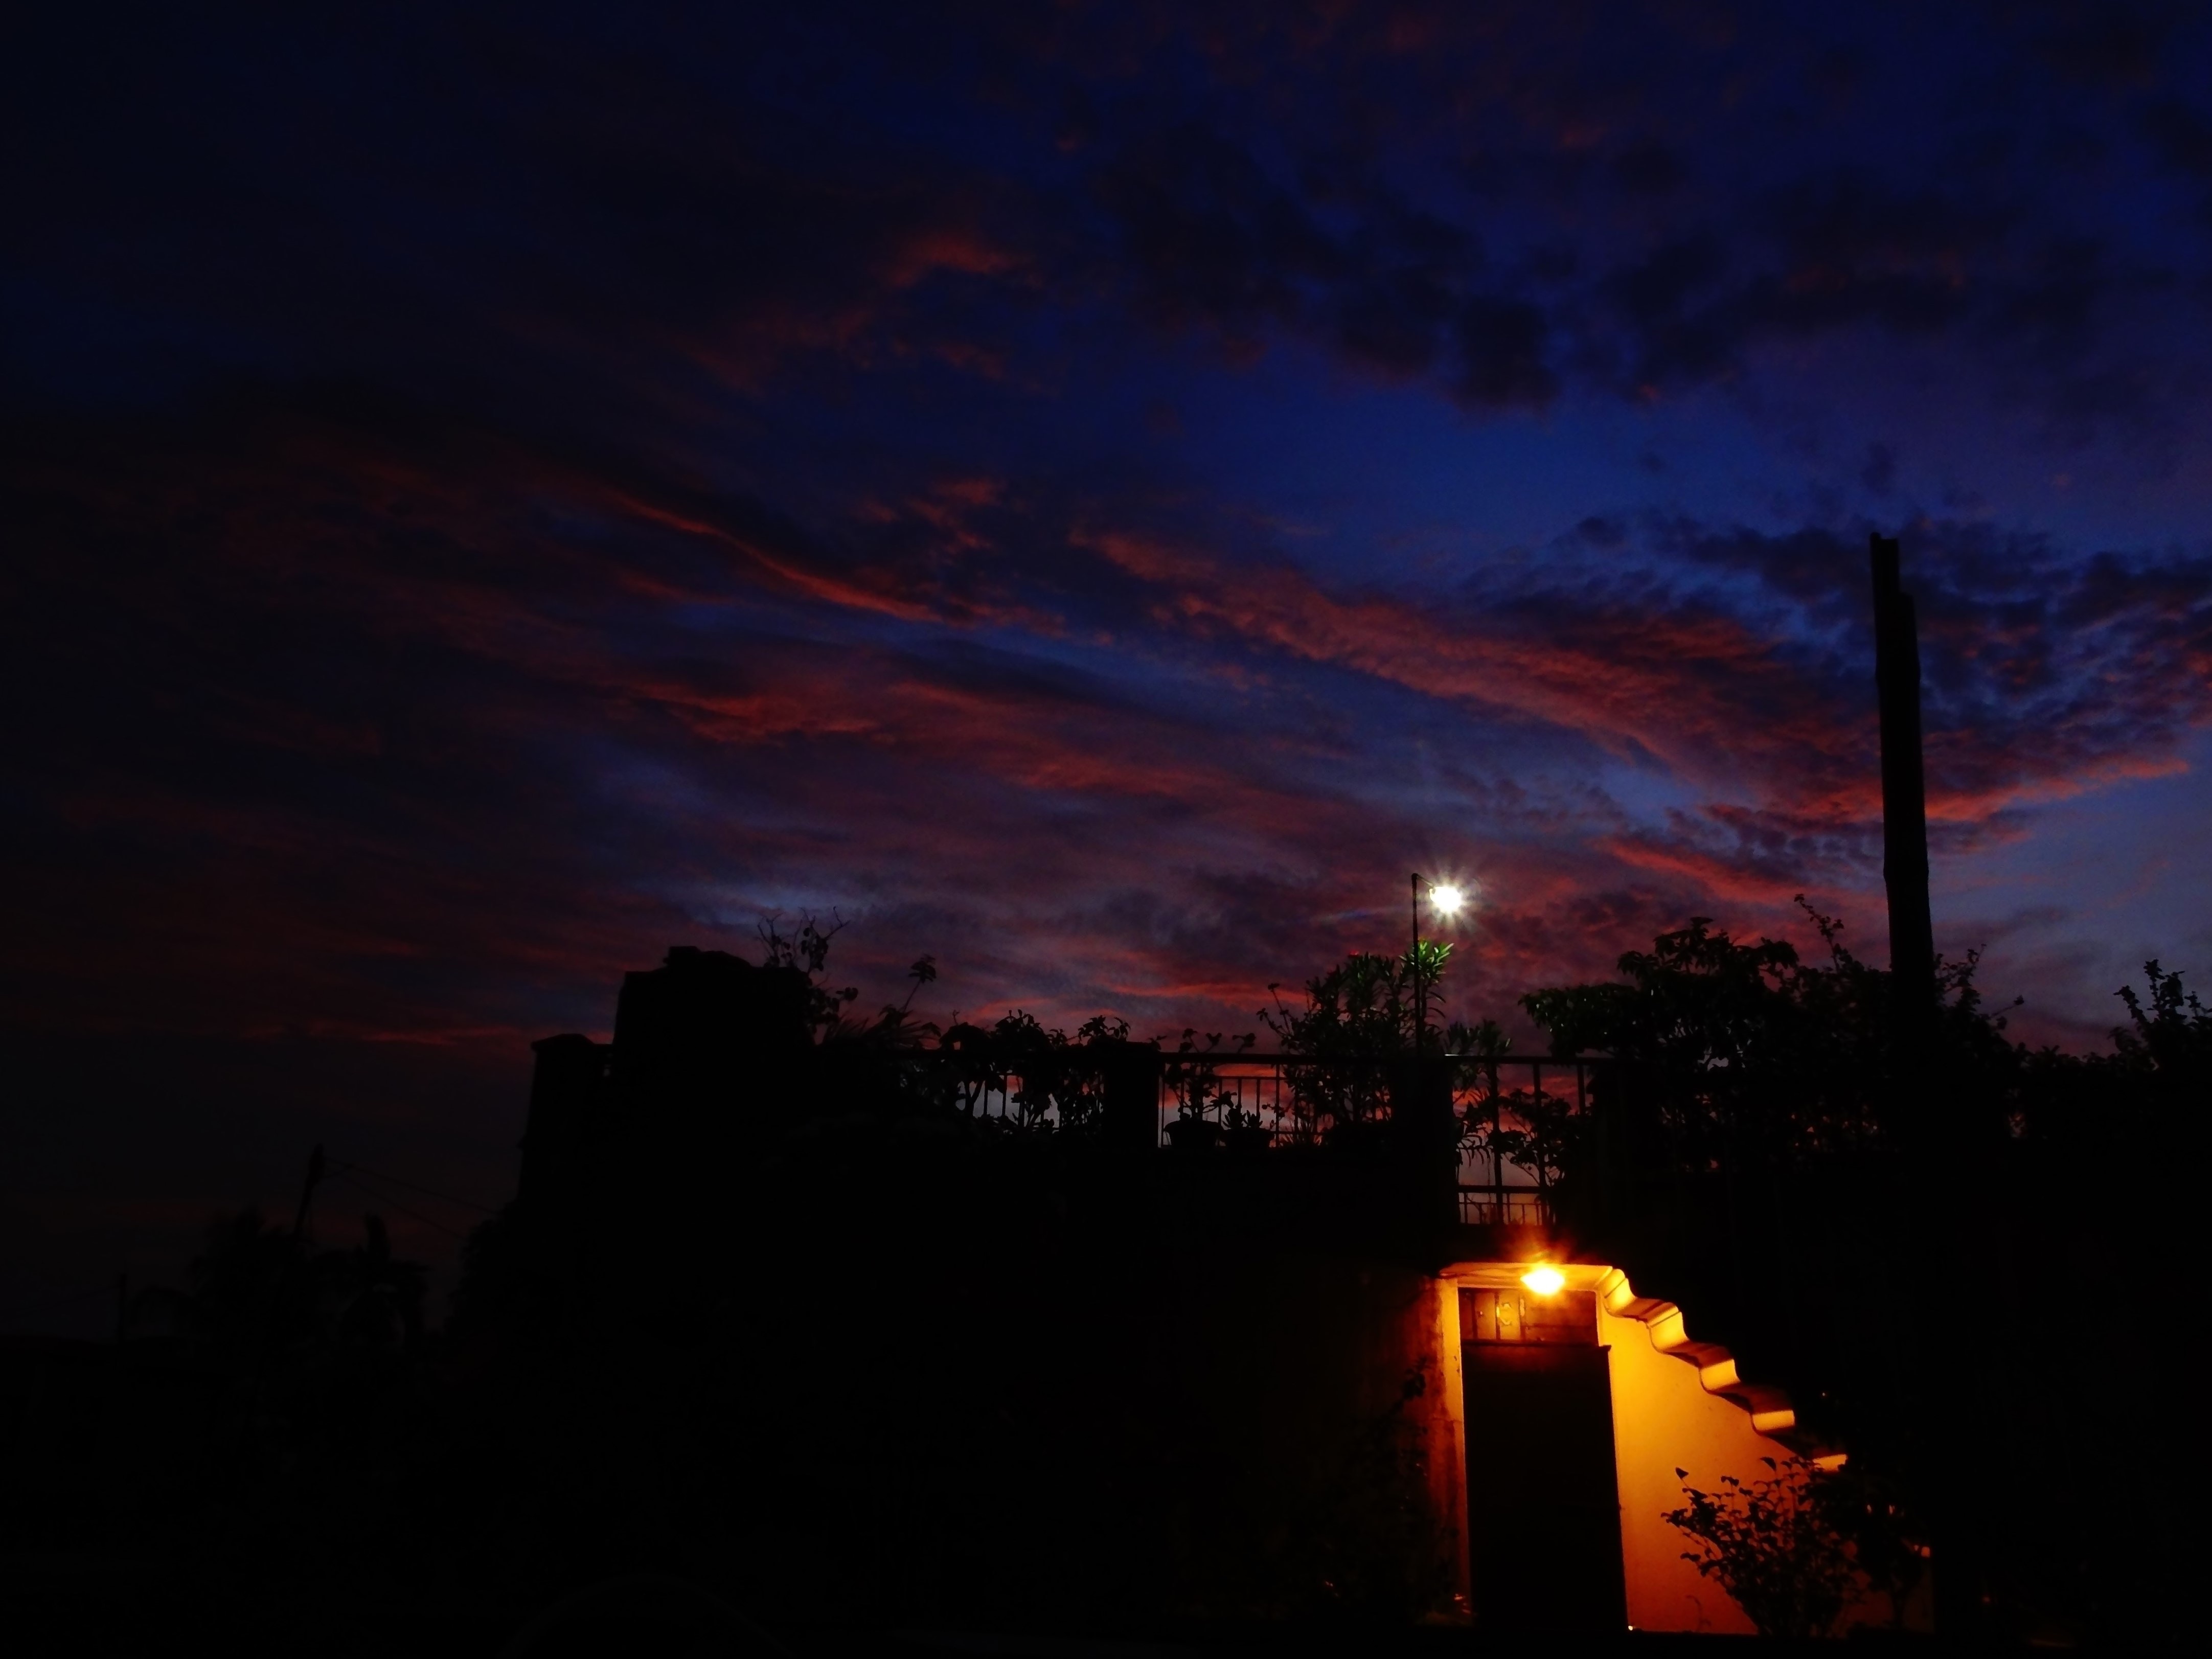
horizon, light, cloud, sky, sunrise, sunset, night, sunlight, morning, dawn, atmosphere, dusk, evening, darkness, afterglow, red sky at morning